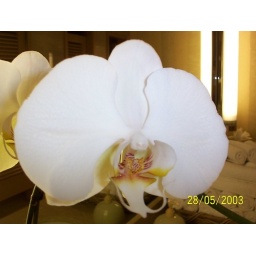
A BIG beautiful flower in a 5star hotel bathroom in Scottsdale Arizona.